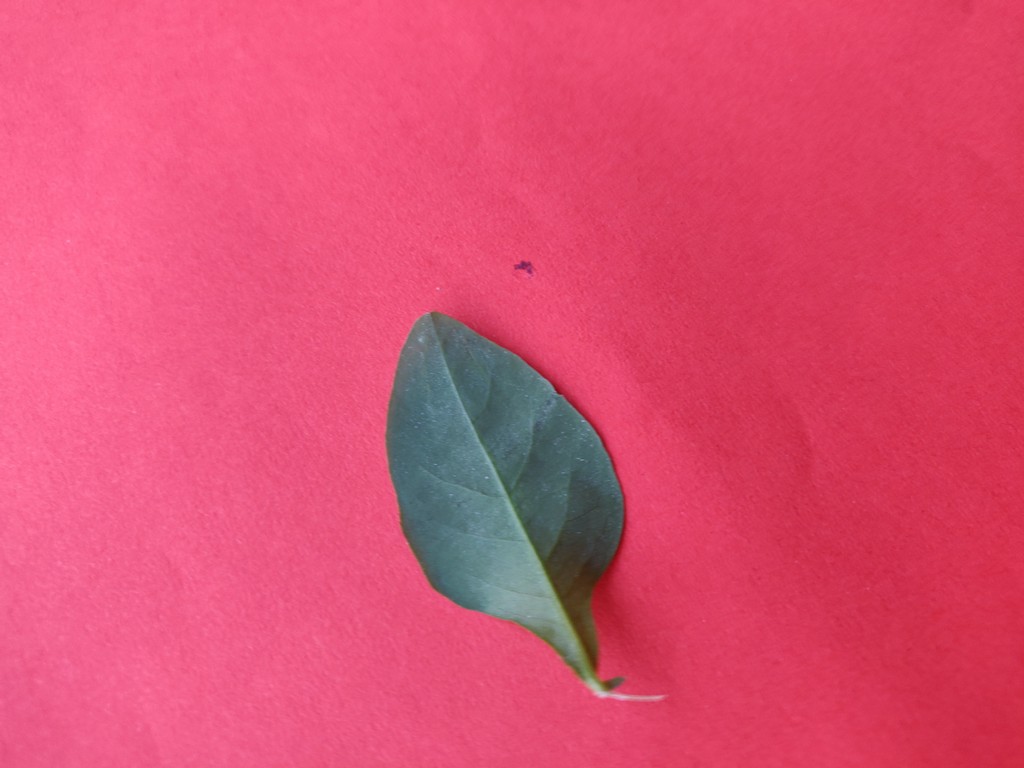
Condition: Healthy
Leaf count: single
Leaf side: back